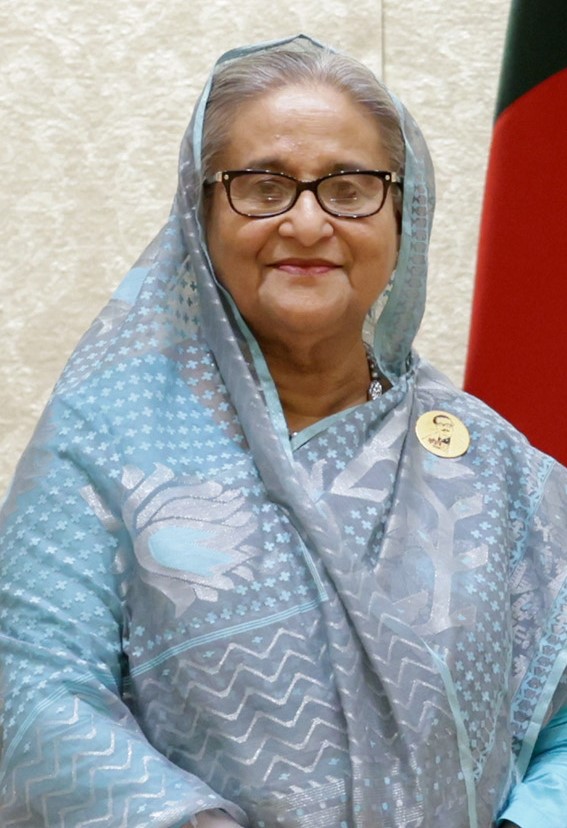
เศข หาสินา

| name = เศข หาสินา
| honorific-prefix = The Honourable#Bangladesh|ดิออเนอเรเบิล
| honorific-suffix = Member of Parliament (Bangladesh)|MP
| image = Sheikh Hasina in Sep 2023.jpg
| caption = หาสินาในปี 2023
| office = Prime Minister of Bangladesh|นายกรัฐมนตรีบังกลาเทศ คนที่ 10
| term_start = 6 มกราคม 2009
| term_end = 5 สิงหาคม 2024
| predecessor = Fakhruddin Ahmed|ฟาครูดดีน อะห์เมด (รักษาการ)
| successor = Latifur Rahman (รักษาการ)
| term_start1 = 23 มิถุนายน 1996
| term_end1 = 15 กรกฎาคม 2001
| predecessor1 = Muhammad Habibur Rahman|มุฮามัด ฮาบีบูร์ ระห์มัน (รักษาการณ์)
| successor1 = Latifur Rahman|ลาตีฟูร์ ระห์มัน (รักษาการณ์)
| office4 = Leader of the House (Bangladesh)|ประธานสภา คนที่ 8
| term_start4 = 6 มกราคม 2009
| predecessor4 = Khaleda Zia|คาเลดา ซีอา
| term_start5 = 23 มิถุนายน 1996
| term_end5 = 15 กรกฎาคม 2001
| predecessor5 = คาเลดา ซีอา
| successor5 = คาเลดา ซีอา
| office6 = President of Awami League|ประธานอวามีลีด คนที่ 8
| term_start6 = 16 กุมภาพันธ์ 1981
| predecessor6 = Abdul Malek Ukil|อับดุล มาเลก อุกิล
| office7 = Member of Parliament (Bangladesh)|สมาชิกรัฐสภา
| term_start7 = 12 มิถุนายน 1996
| predecessor7 = Mujibur Rahman Howlader|มุชิพุร ระห์มัน หวลาเทร์
| constituency7 = Gopalganj-3|โคปาลคัญช์-3
| term_start8 = 27 กุมภาพันธ์ 1991
| term_end8 = 15 กุมภาพันธ์ 1996
| predecessor8 = Kazi Firoz Rashid|กาซี ฟีโรซ ราชีด
| successor8 = มุชิพุร ระห์มัน หวลาเทร์
| constituency8 = Gopalganj-3|โคปาลกัญช์-3
| office9 = Leader of the Opposition (Bangladesh)|หัวหน้าฝ่ายค้าน คนที่ 2
| primeminister9 = คาเลดา ซีอา
| term_start9 = 10 ตุลาคม 2001
| term_end9 = 29 ตุลาคม 2006
| predecessor9 = คาเลดา ซีอา
| successor9 = คาเลดา ซีอา
| primeminister10 = คาเลดา ซีอา
| term_start10 = 20 มีนาคม 1991
| term_end10 = 30 มีนาคม 1996
| predecessor10 = A. S. M. Abdur Rab|อับดูร์ รัพ
| successor10 = คาเลดา ซีอา
| president11 = Hussain Muhammad Ershad|ฮุสเซน มูฮาเมด เอร์ชาด
| term_start11 = 7 พฤษภาคม 1986
| term_end11 = 3 มีนาคม 1988
| predecessor11 = Asaduzzaman Khan (politician, born 1916)|อาซาดูซซามัน ข่าน
| successor11 = อับดุร รัพ
| birth_place = Tungipara Upazila|ตุงคีปัร เบงกอลตะวันออก รัฐปากีสถาน
| party = Bangladesh Awami League|อวามีลีกบังกลาเทศ
| otherparty = Grand Alliance (Bangladesh)|มหาพันธมิตร (2008-)
| father = ชีค มูจิบูร์ เราะห์มาน
| mother = Sheikh Fazilatunnesa Mujib|เศข ฟาซีลาตุนเนสสา มุชีพ
| relatives = "ดู Sheikh–Wazed family|สายตระกูลเศข-วาเซด"
| signature = Sheikh hasina signature.svg
| residence = Ganabhaban|คณภวัน Sher-e-Bangla Nagar|เชเรบังกลานคร ธากา
เศข หาสินา วาเชด (; Sheikh Hasina Wazed, เกิด 28 กันยายน 1947) เป็นนักการเมืองชาวบังกลาเทศ ผู้ดำรงตำแหน่งนายกรัฐมนตรีบังกลาเทศคนที่สิบระหว่างปี 1996–2001 และ 2009–2024 เธอเป็นลูกสาวของชีค มูจิบูร์ เราะห์มาน บิดาแห่งบังกลาเทศและประธานาธิบดีบังกลาเทศคนแรก เธอดำรงตำแหน่งนายกรัฐมนตรีรวมนานกว่า 19 ปี ถือว่ายาวนานที่สุดในHistory of Bangladesh (1971–present)|ประวัติศาสตร์บังกลาเทศ และเป็นหัวหน้ารัฐบาลสตรีที่ดำรงตำแหน่งนานที่สุดในโลก
หลังรัฐบาลเผด็จการของHussain Muhammad Ershad|ฮุสเซน มูฮาเมด เอร์ชาด สิ้นสุดลง หาสินาซึ่งเป็นประธานAwami League|พรรคอวามีลีก แพ้ใน1991 Bangladeshi general election|การเลือกตั้งปี 1991 ให้กับKhaleda Zia|คาเลดา ซีอา ทั้งสองเคยร่วมมือกันโค่นล้มเอร์ชาดมาก่อนหน้า หาิสนาเป็นหัวหน้าฝ่ายค้านในสภา และในตำแหน่งนี้เธอได้กล่าวโทษBangladesh Nationalist Party|พรรคชาตินิยมบังกลาเทศ (BNP) ของซีอาว่ามีการทุจริตในการเลือกตั้งเกิดขึ้น และประกาศปฏิเสธรัฐสภาชุดนี้ นับจากนั้นได้เกิดการประท้วงทางการเมืองและความระหองระแหงทางการเมืองตามมา ซีอาลาออกจากตำแหน่งและcaretaker government|รัฐบาลเปลี่ยนผ่านอยู่ในอำนาจแทน หลังจากนั้นหาสินาชนะการเลือกตั้งเป็นนายกรัฐมนตรีสำเร็จในJune 1996 Bangladeshi general election|การเลือกตั้งเดือนมิถุนายน 1996 หลังจากนั้นมา บังกลาเทศเริ่มเข้าสู่ยุคสมัยแห่งการเติบโตทางเศรษฐกิจและหลุดพ้นจากความยากจน
ในสมัยการเป็นนายกรัฐมนตรีของเธอ บังกลาเทศเผชิญกับdemocratic backsliding|การถดถอยทางประชาธิปไตย Human Rights Watch|ฮิวแมนไรต์วอชรายงานและบันทึกการสูญหายและฆาตกรรมนอกกฎหมายอย่างแพร่หลายภายใต้รัฐบาลของเธอ มีการลงโทษนักข่าวและผู้ที่วิจารณ์รัฐบาลของเธออย่างเป็นระบบโดยต่อเนื่อง ในปี 2021 Reporters Without Borders|นักข่าวไร้พรมแดนประเมินนโยบายสื่อของหาสินาไปในทางลบ โดยนโยบายที่ขัดกับการรายง่านข่าวโดยเสรีของหาสินามีใช้มาตั้งแต่ปี 2014 เธอได้รับการขึ้นชื่อเป็นหนึ่งใน Time 100|100 บุคคลผู้ทรงอิทธิพลของโลกโดยไทม์ ประจำปี 2018 และหนึ่งใน 100 สตรีผู้ทรงอิทธิพลของโลกโดยForbes magazine|ฟอบส์ในปี 2015, 2018 และ 2022
ภายหลังNon-cooperation movement (2024)|การประท้วงใหญ่ทั่วประเทศ ในวันที่ 5 สิงหาคม พ.ศ. 2567 เศข หาสินา ประกาศลาออกจากตำแหน่งและลี้ภัยไปยังประเทศอินเดีย
==อ้างอิง==
หมวดหมู่:นักการเมืองบังกลาเทศ
หมวดหมู่:นายกรัฐมนตรีบังกลาเทศ
หมวดหมู่:บุตรของนายกรัฐมนตรี